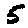
Label: 5